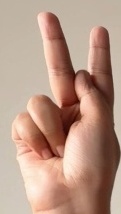
ASL sign: K